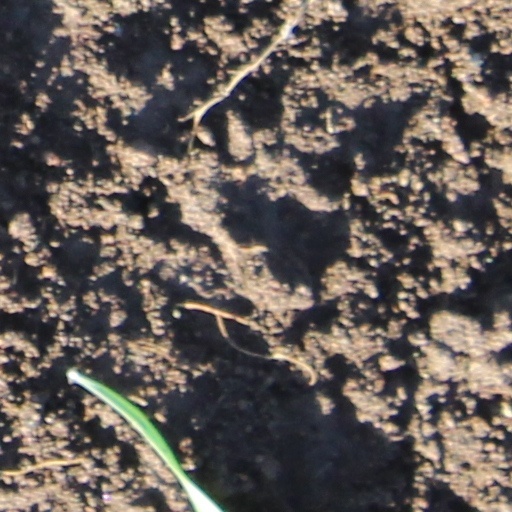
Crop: wheat